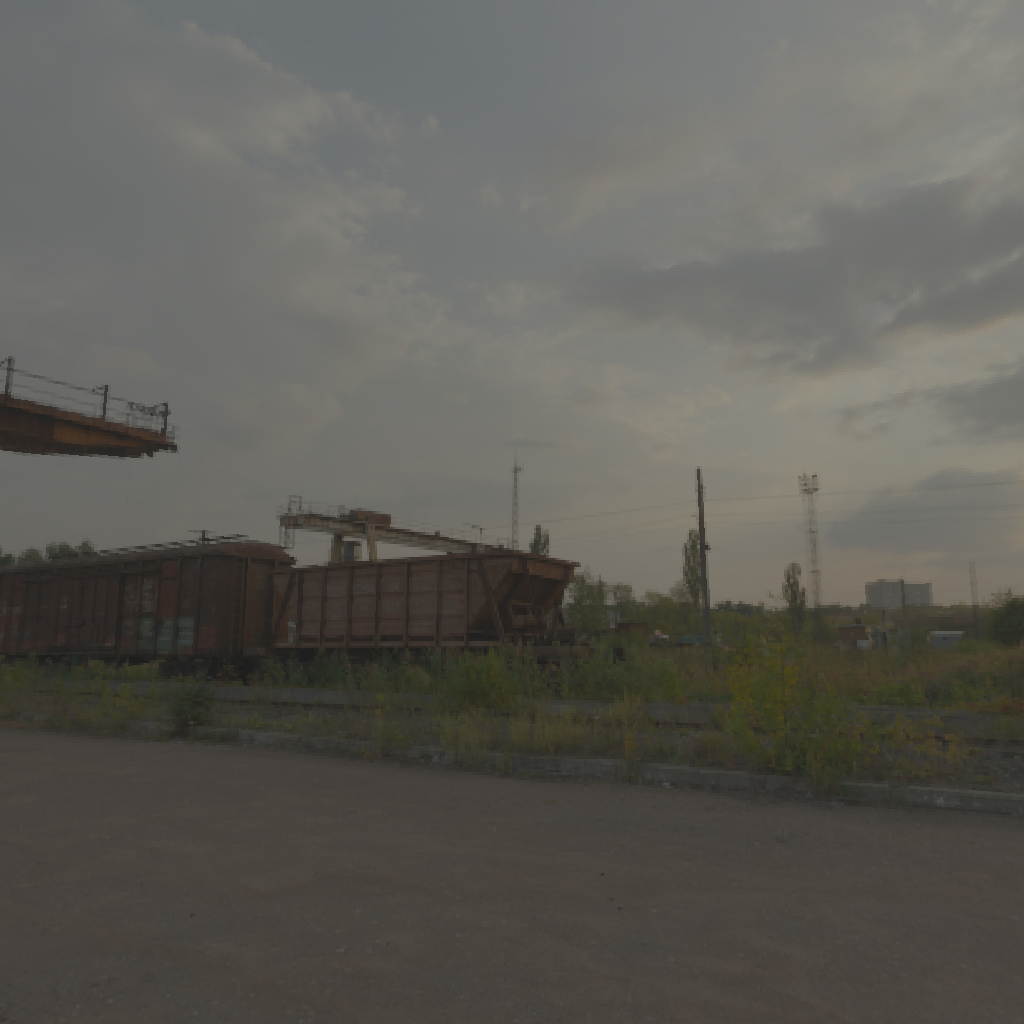
scene-linear HDR photo, Freight Station, outdoor, with visible sun, sun, industrial, crane, backplates, skies, urban, sunrise-sunset, partly cloudy, medium contrast, natural light, high dynamic range, physically based lighting